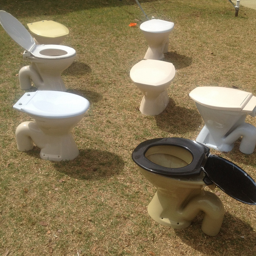
A lawn covered in grass with different toilets sitting on to of it.
Several toilets are place outside on a lawn.
Toilets both open and closed sitting out on grass
a couple of toilets out in a field
A number of toilets sit outside on the grass.